Camp Ouareau

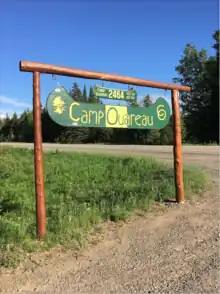
Sign at the entrance to Camp Ouareau

In 1922, the original mission of this English-speaking camp for young girls, above all for girls wishing, in addition to the pleasures of life in the open air, courses in land and water sports, horse riding, the study of nature, crafts, etc., and the opportunity to go camping and canoeing expeditions in the great outdoors. This summer camp also received groups of adults in late summer and early fall.